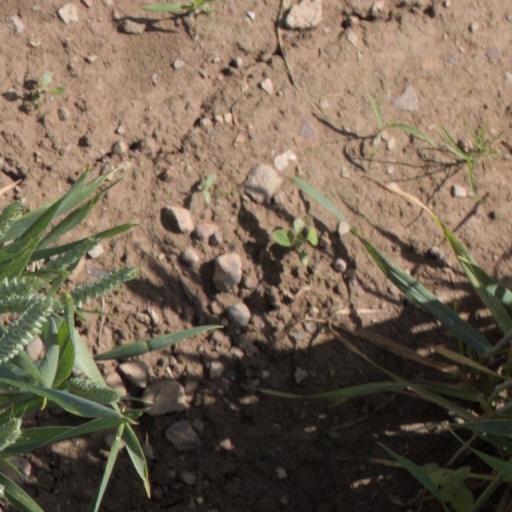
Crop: wheat